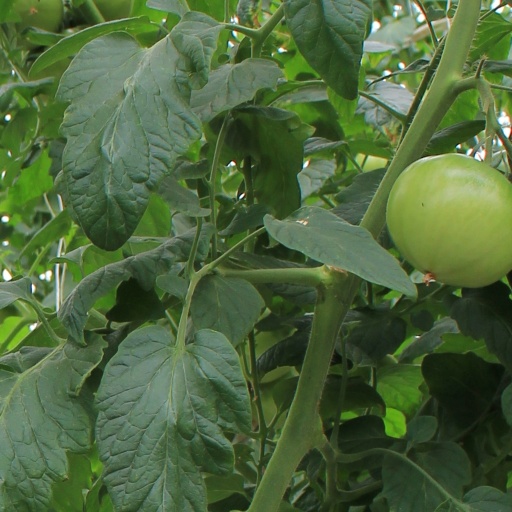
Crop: tomato